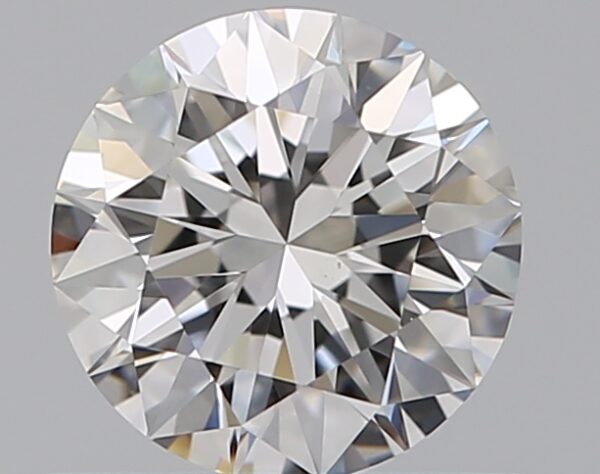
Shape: round
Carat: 0.7
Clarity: VS1
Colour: G
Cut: EX
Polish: EX
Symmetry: EX
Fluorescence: F
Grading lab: GIA
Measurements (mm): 5.68 x 5.72 x 3.53